Lerderderg River diversion tunnel

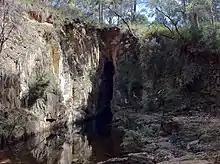
The Tunnel

The Lerderderg River diversion tunnel, known as The Tunnel, is located on the Lerderderg River approximately 25 km north-west of Bacchus Marsh, Victoria, Australia. The river flows around a spur in a horseshoe bend. The tunnel was driven through the spur diverting the river and allowing the exposed river bed to be sluiced for alluvial gold.